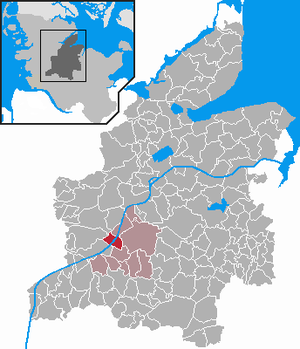
Hörsten
Kort
Hörsten er en kommune og en by i det nordlige Tyskland, beliggende i Amt Jevenstedt i den sydlige del af Kreis Rendsborg-Egernførde. Kreis Rendsborg-Egernførde ligger i den centrale del af delstaten Slesvig-Holsten.